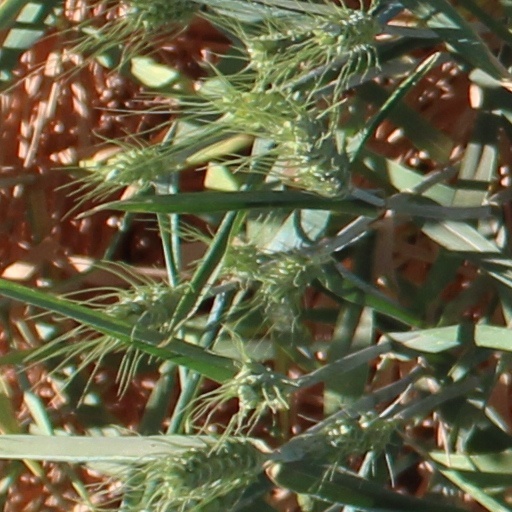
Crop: wheat